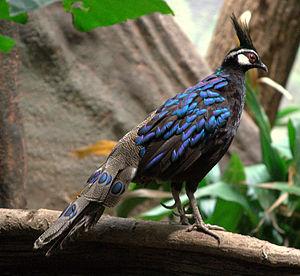
L'Éperonnier napoléon est une espèce d'oiseaux de la famille des Phasianidés. Ce faisan d'environ 50 cm est endémique des forêts du sud des Philippines.